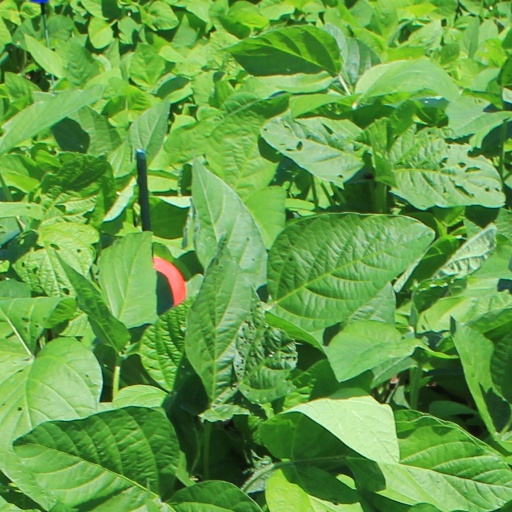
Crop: soybean